Fruit fool

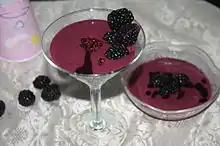
Blackberry fool

Originally, the most common fruit ingredient in fools was gooseberries, although other fruits and berries are known from early recipes, e.g., apples, strawberries, rhubarb and raspberries. Modern recipes may include any seasonal fruit readily found. In Anglo-Indian cuisine, mango fool is a popular variation.